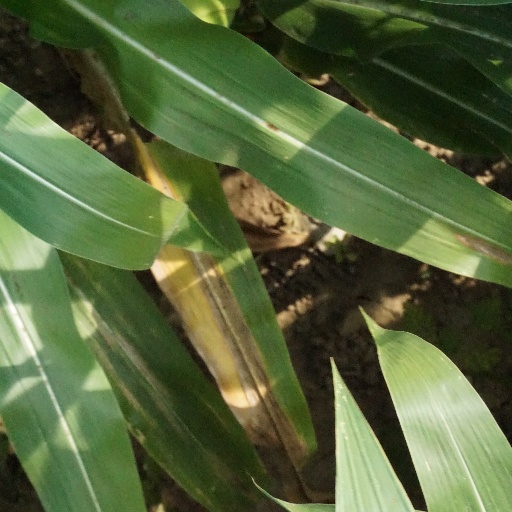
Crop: maize; corn